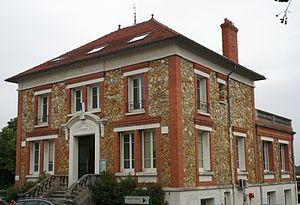
Siège de la CA2RS dans l'ancienne mairie de Carrières-sous-Poissy
Carrières-sous-Poissy est une commune française située dans le département des Yvelines en région Île-de-France.
La communauté d'agglomération des Deux Rives de Seine est une ancienne structure intercommunale française, située dans le département des Yvelines et la région Île-de-France.